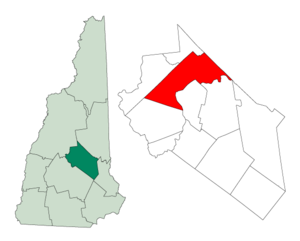
Meredith est une municipalité américaine située dans le comté de Belknap au New Hampshire. Selon le recensement de 2010, sa population est de 6 241 habitants, dont 1 718 à Meredith CDP.